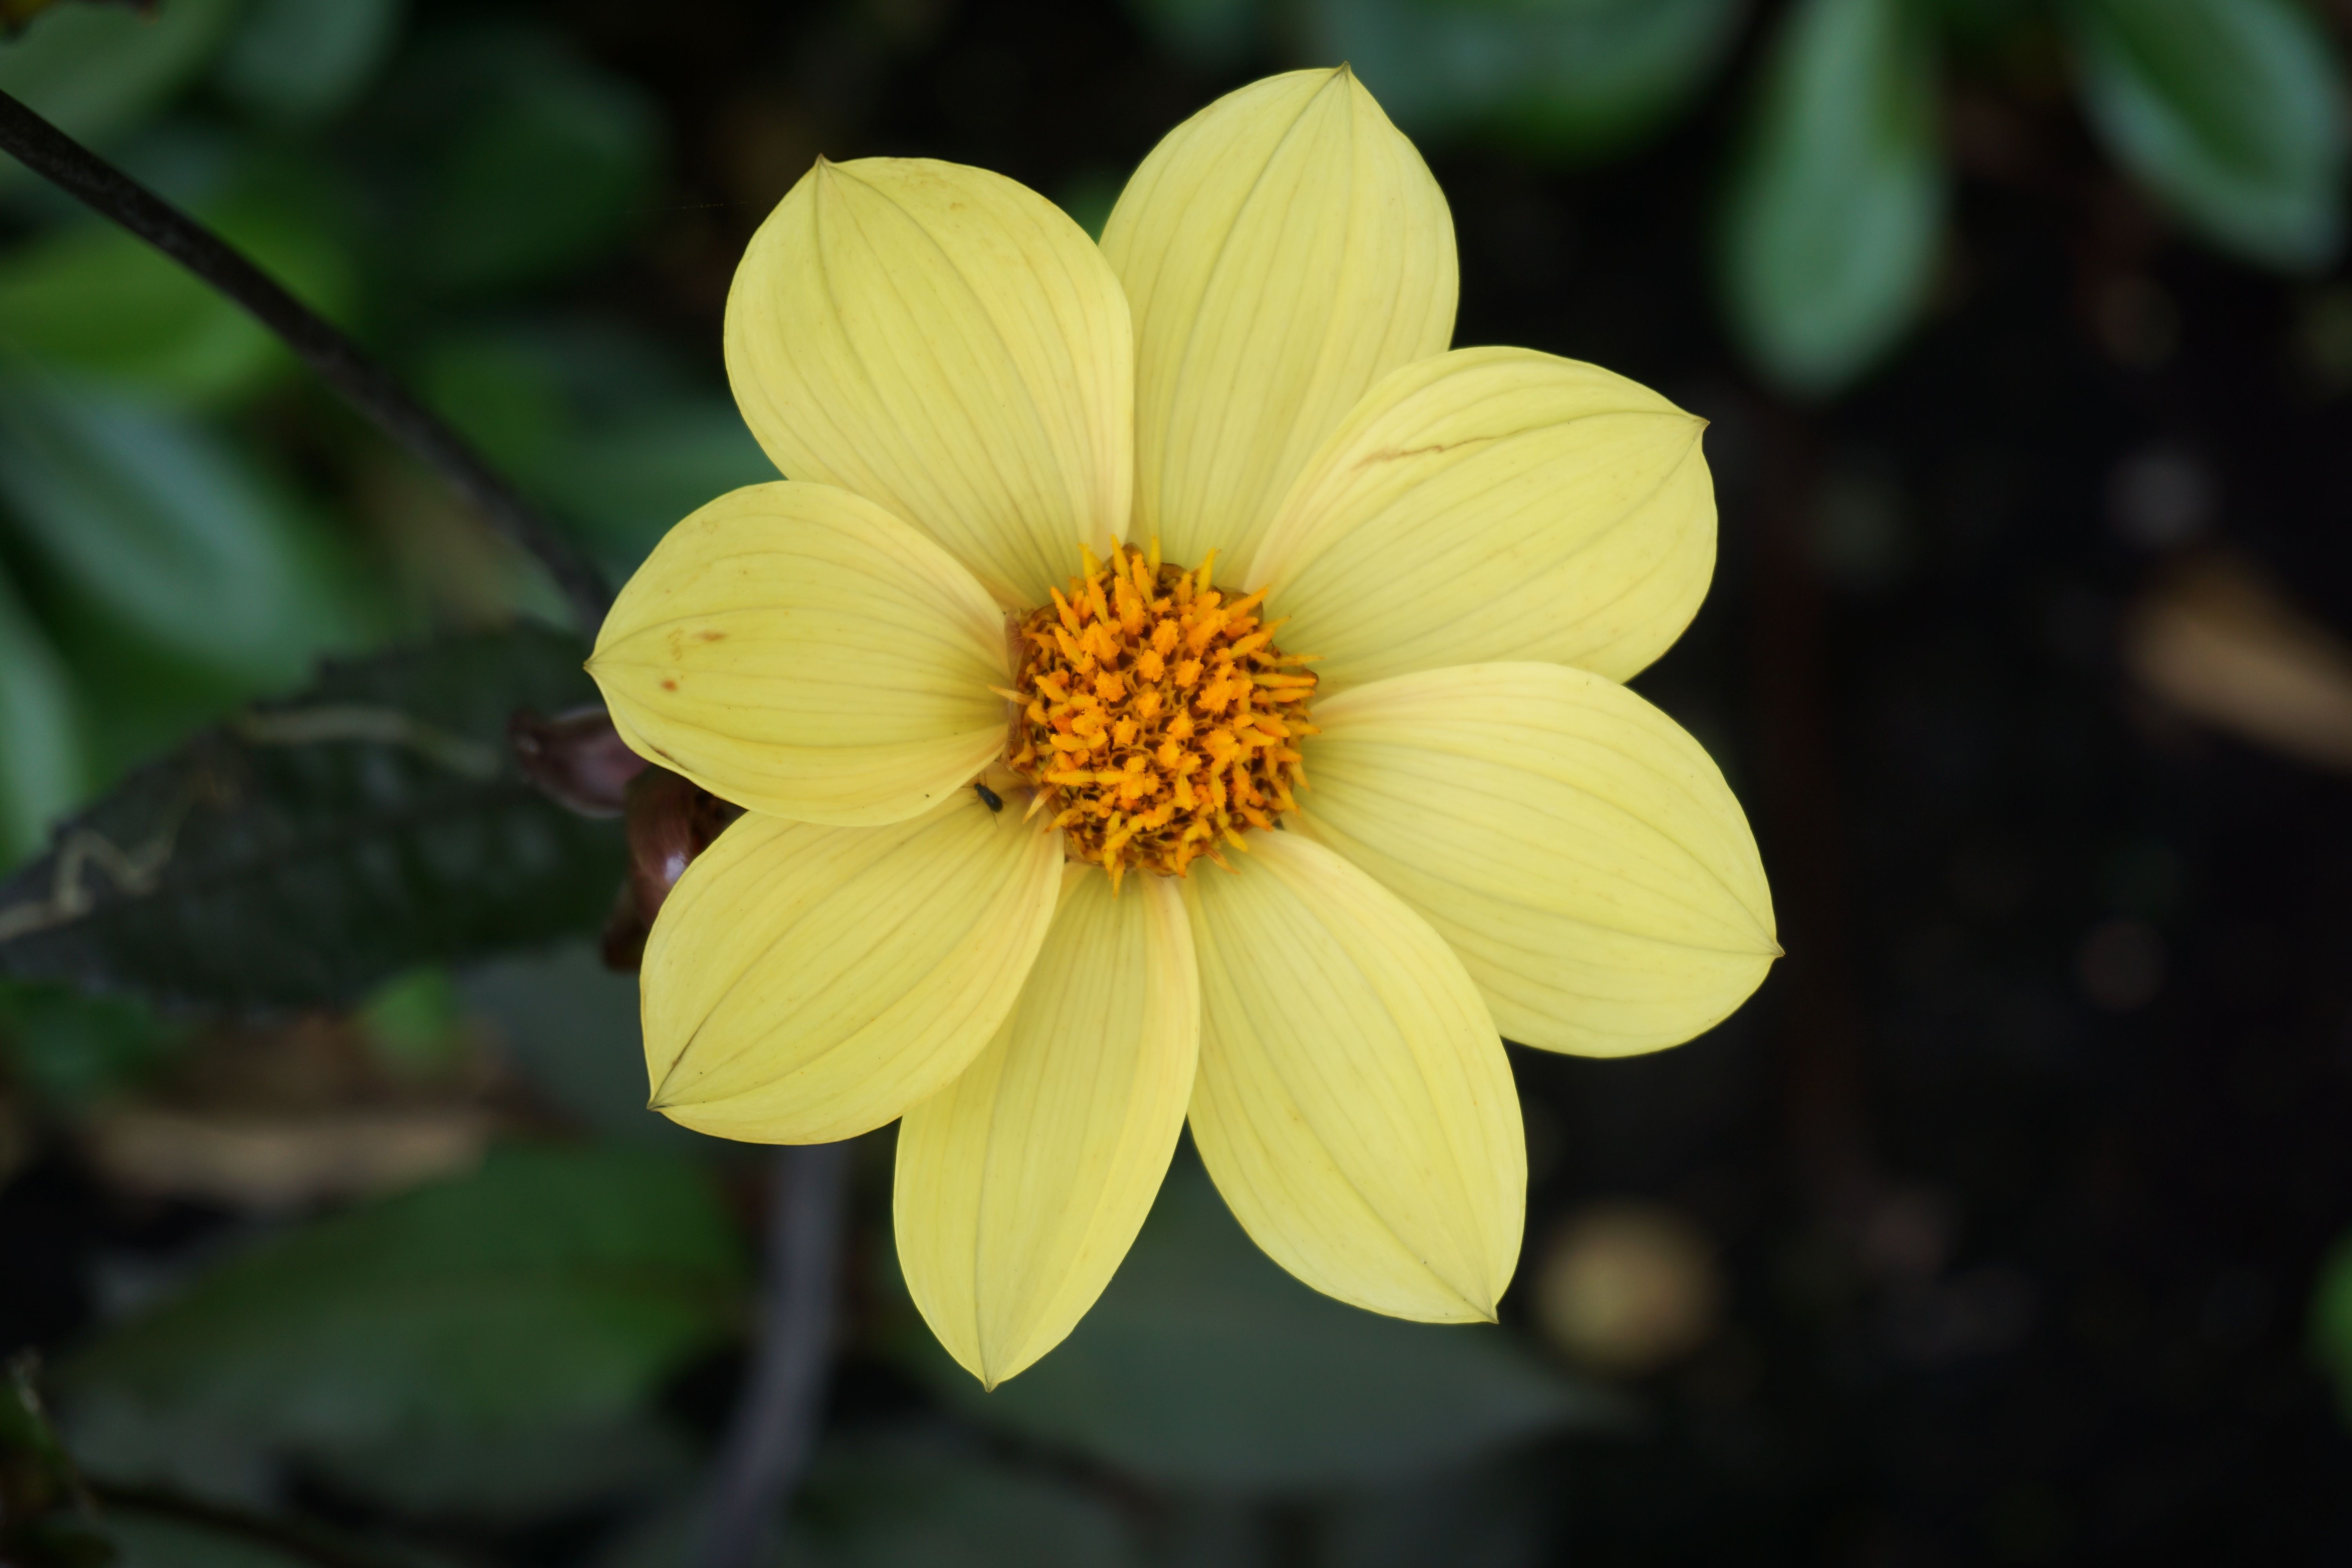
nature, blossom, plant, flower, petal, green, botany, yellow, garden, flora, wildflower, close up, petals, flowering, macro photography, flowering plant, daisy family, plant stem, land plant, garden cosmos